Publication history of Batman

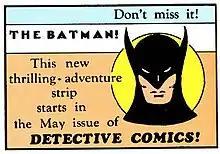
First published image of Batman, in "Action Comics" #12, announcing the character's debut in the forthcoming "Detective Comics" #27

In early 1939, the success of Superman in "Action Comics" prompted editors at National Comics Publications (the future DC Comics) to request more superheroes for its titles. In response, Bob Kane created "the Bat-Man". Collaborator Bill Finger recalled that "Kane had an idea for a character called 'Batman,' and he'd like me to see the drawings. I went over to Kane's, and he had drawn a character who looked very much like Superman with kind of ...reddish tights, I believe, with boots ...no gloves, no gauntlets ...with a small domino mask, swinging on a rope. He had two stiff wings that were sticking out, looking like bat wings. And under it was a big sign ...BATMAN". According to Kane, the bat-wing-like cape was inspired by his childhood recollection of Leonardo da Vinci's sketch of an ornithopter flying device.